Jaro, Iloilo City

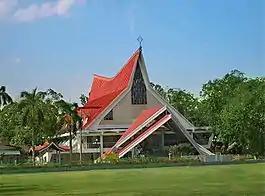
Central Philippine University, founded in 1905 during the early years of American colonization by the American Protestants, is the first Baptist and second American university in the Philippines and in Asia.

In performing and visual arts, cultural and musical shows are largely held by institutions such as universities in Jaro. The Rose Memorial Auditorium at Central Philippine University, is the largest theater in Western Visayas notable for being the host venue for known music concerts from famous personas in Philippine music industry. It has a full seating capacity of 4000 persons, and various local, national and international symposiums and music concerts are held in the said auditorium.